Eurodom Osijek

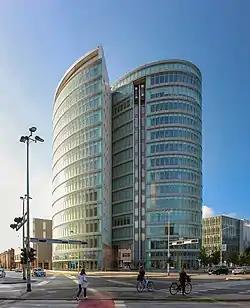

Eurodom is a business, shopping and cultural center in Osijek, Croatia.